Złote Tarasy

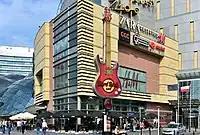
The Hard Rock Cafe bar in Złote Tarasy, the first bar of that chain opened in Poland in 2007. Picture taken in 2019.

The building investor was ING Real Estate (part of ING Group), and the main contractor was Skanska construction company. The complex was mainly designed by California-based architectural firm of Jerde Partnership. The building construction was designed by Polish branch of engineer company Ove Arup & Partners, and its electrical installations, by Tebodin. The Złote Tarasy shopping centre portion was designed by Poland-based architectural firm of Hrynkiewicz i Synowie Pracownia Architektoniczna, and its glass diagrid roof was designed and built by Waagner-Biro. The entire investment cost 1.5 billion Polish złoty.